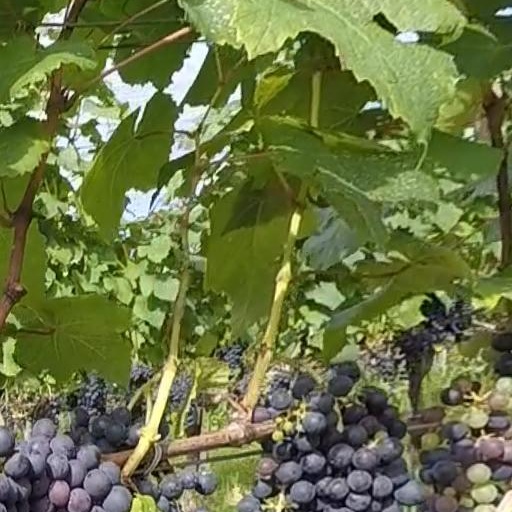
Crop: grape